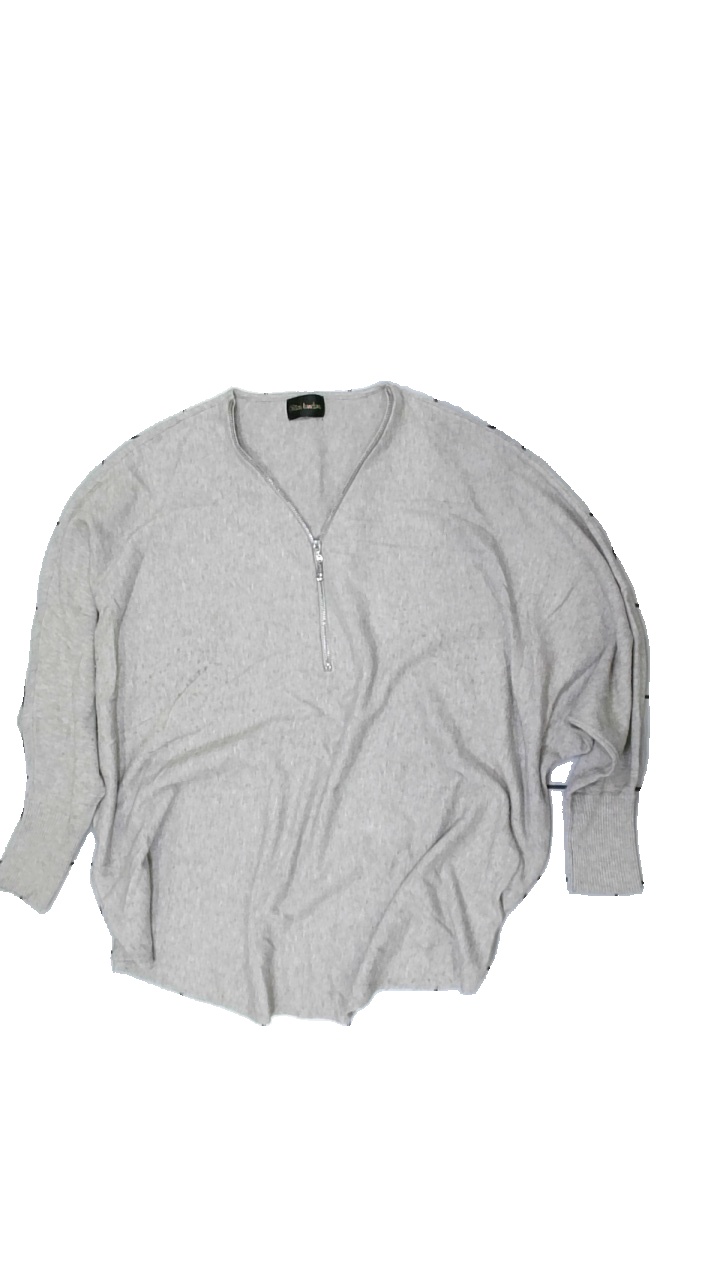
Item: Sweater (Ladies)
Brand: Chica London
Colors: White, Blue
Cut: Regular, V-collar, Loose
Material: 40% viscose, 32% nylon, 18% modal, 10% polyester
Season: All
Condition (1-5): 3
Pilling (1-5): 1
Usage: Export
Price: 50-100